Black Canadians

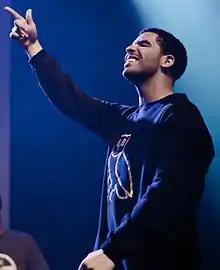
Afro-Canadian musician Drake

Although many Black Canadians live in integrated communities, a number of notable Black communities have been known, both as unique settlements and as Black-dominated neighbourhoods in urban centres.